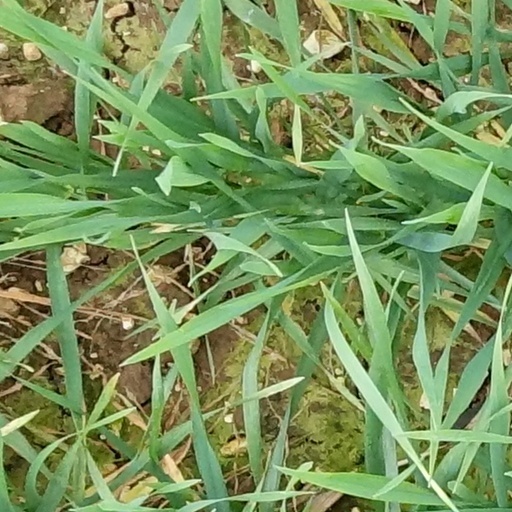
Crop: wheat